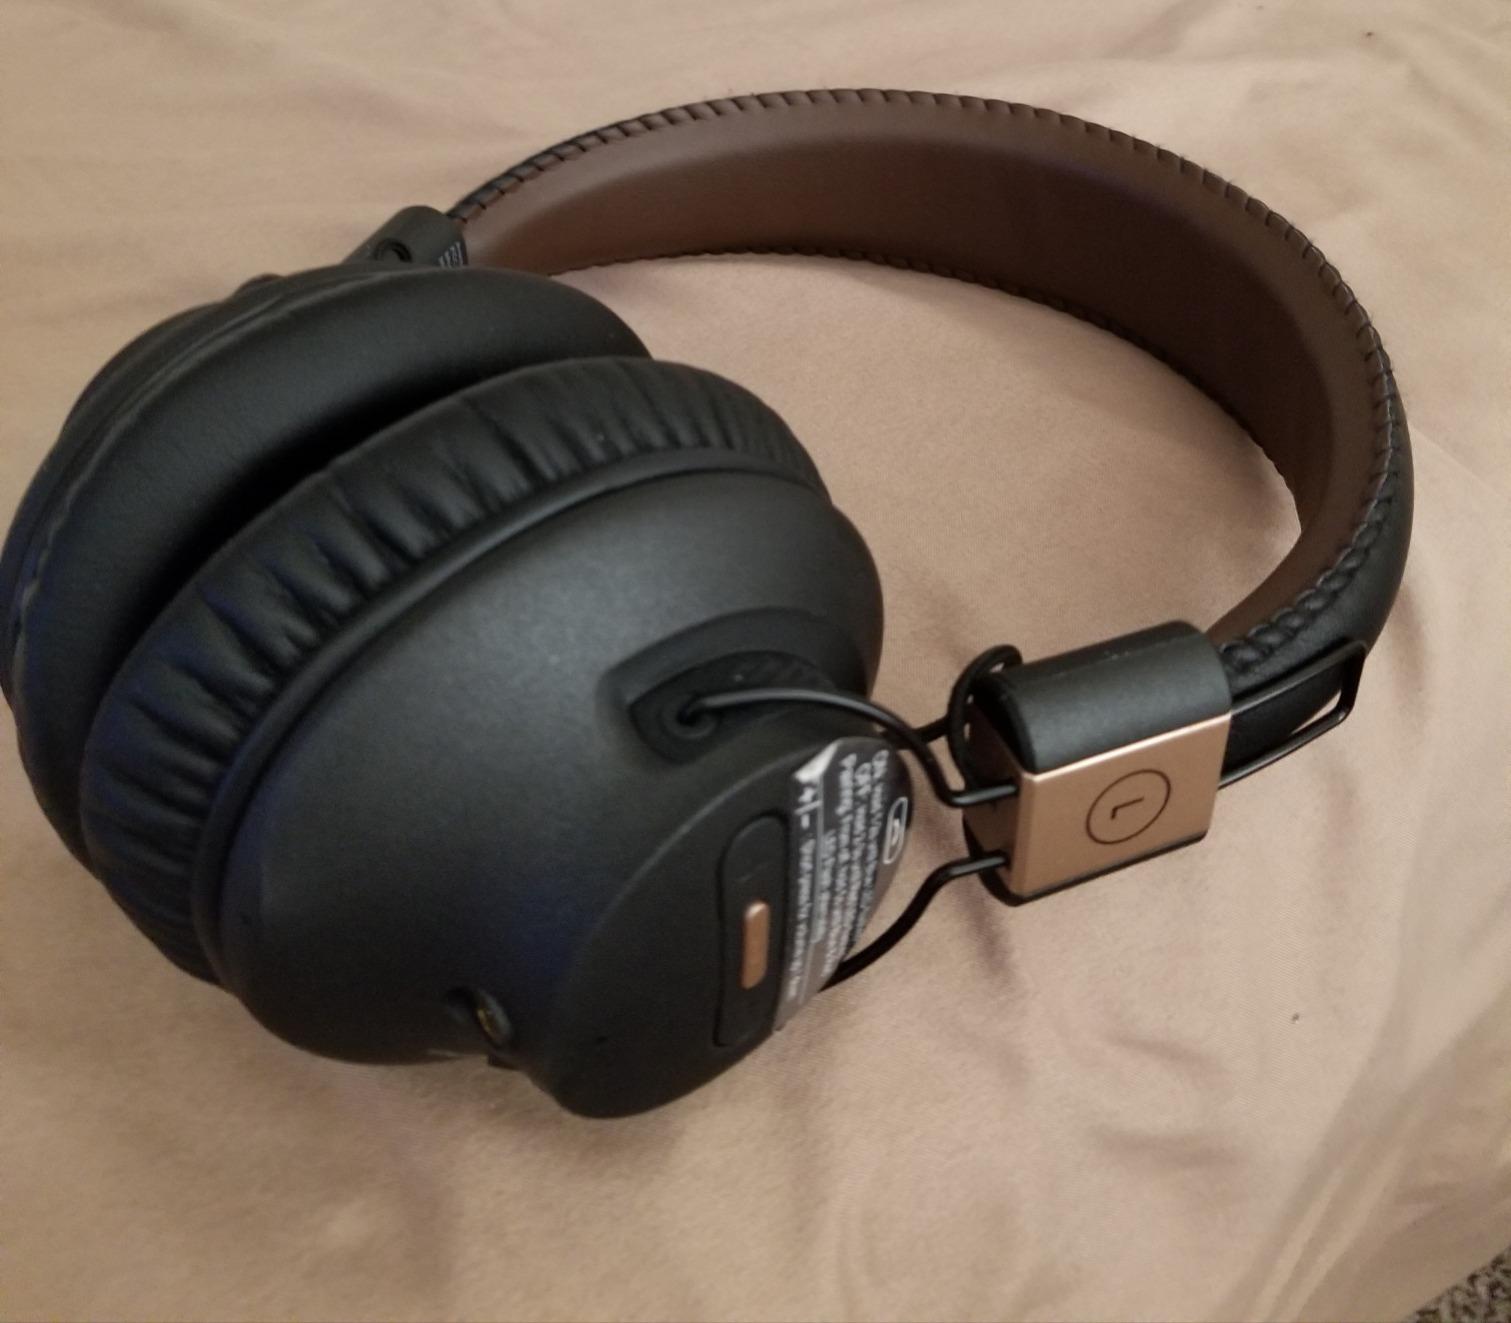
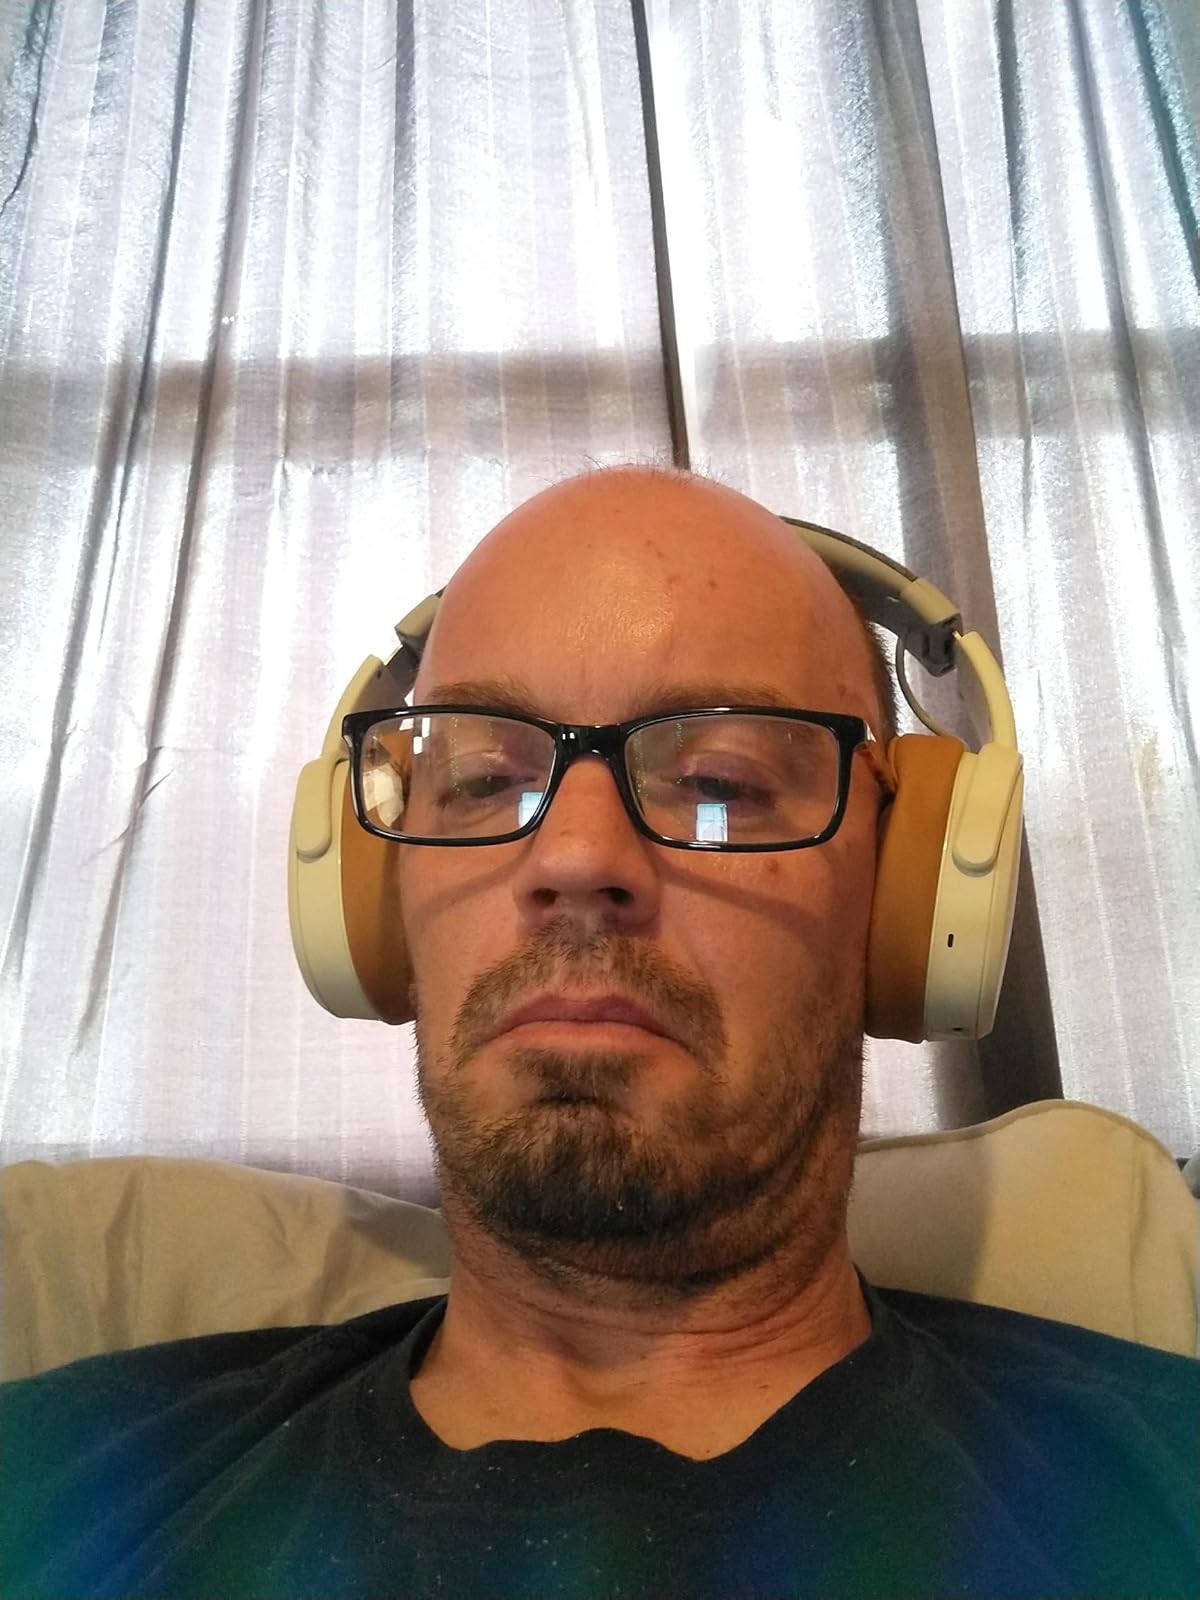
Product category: headphones
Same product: no